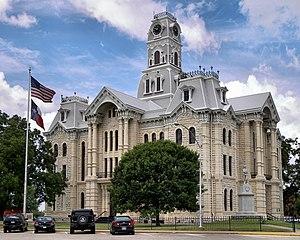
Le comté de Hill, en anglais : Hill County, est un comté situé dans le nord-centre de l'État du Texas aux États-Unis. Fondé le 7 février 1853, son siège de comté est la ville de Hillsboro. Selon le recensement de 2010, sa population est de 35 089 habitants, estimée, en 2017, à 35 852 habitants. Le comté a une superficie de 2 553 km², dont 2 492 km² en surfaces terrestres. Le nom de baptême du comté fait l'objet de deux versions différentes.